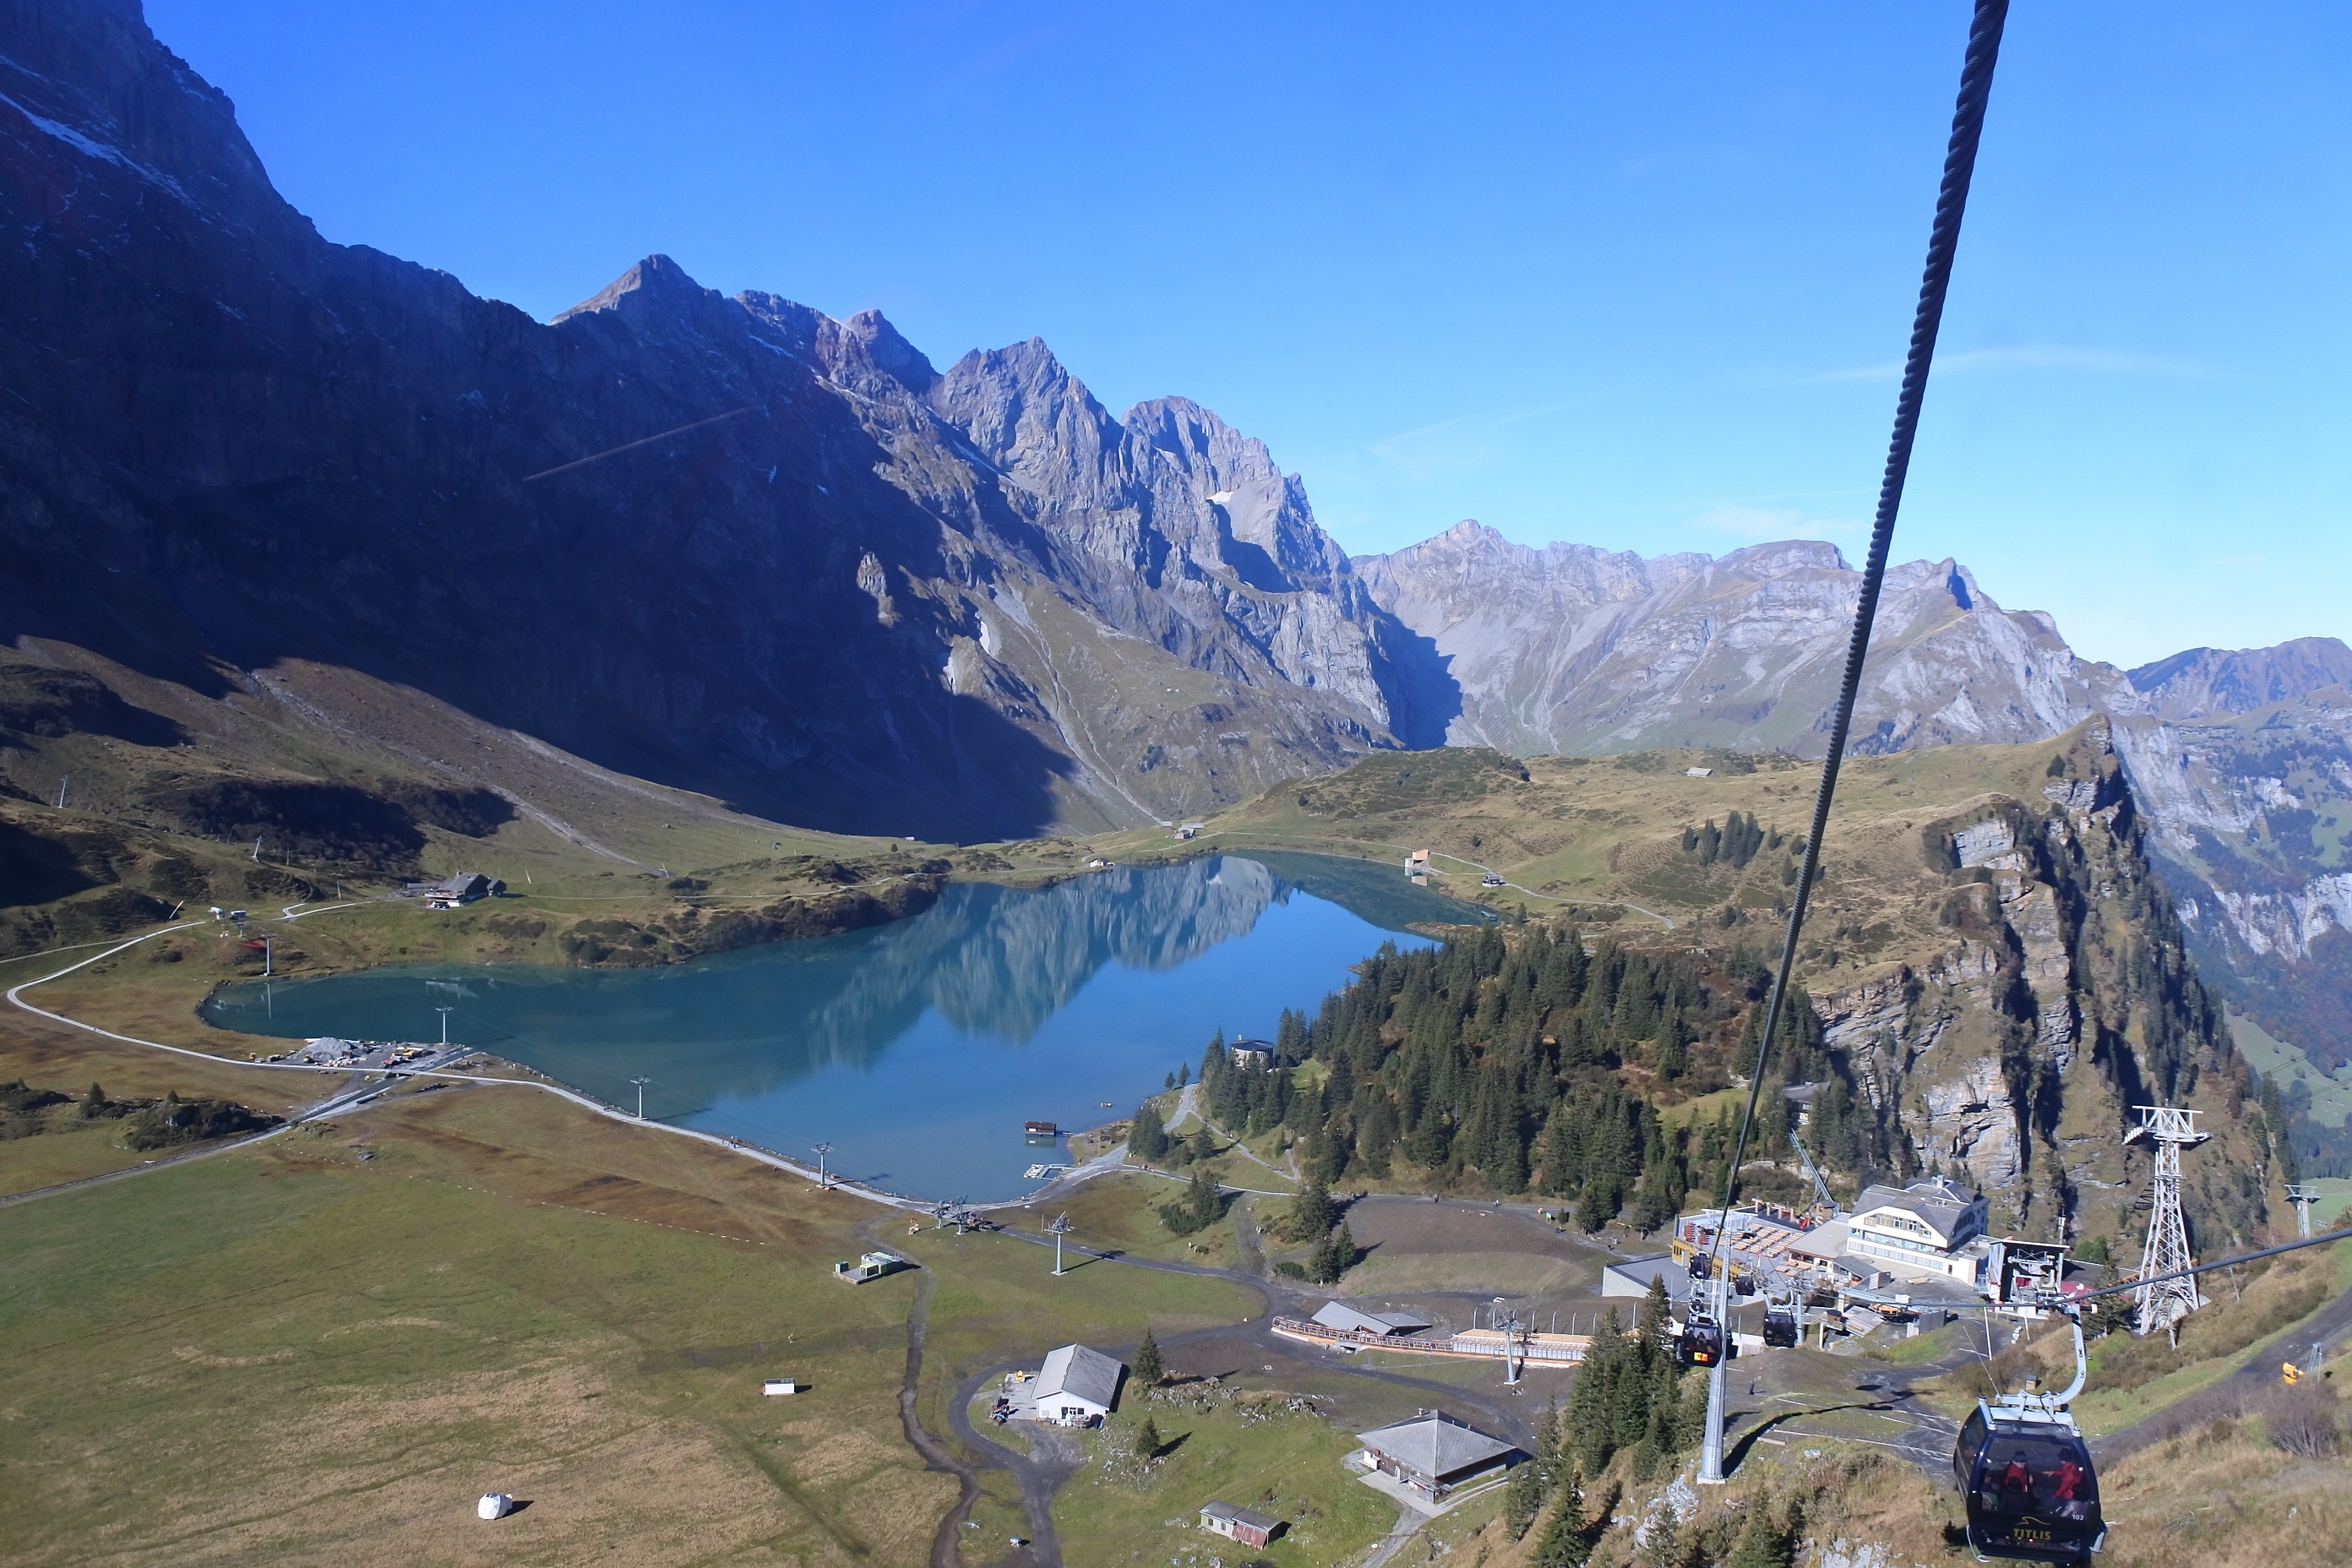
walking, mountain, adventure, valley, mountain range, fjord, alps, plateau, aerial photography, mountain pass, mountainous landforms